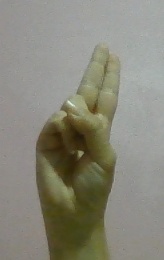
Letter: taa